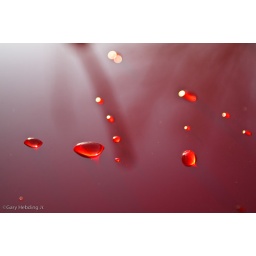
Washed my car today, love how the water beads look in sunlight